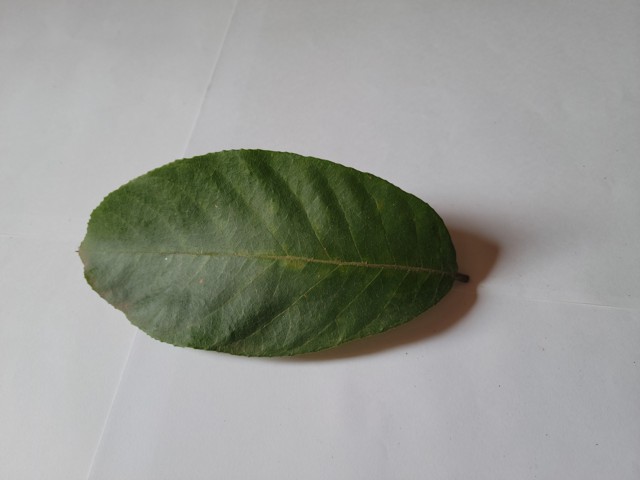
Plant: chapalish